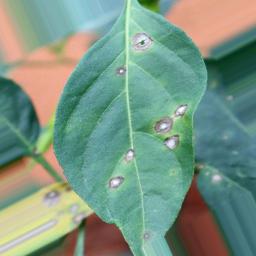
Label: cercospora